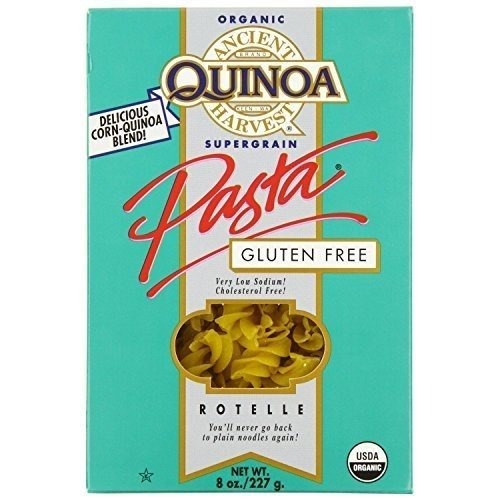
Item Name: Ancient Harvest Quinoa Rotelle, 8 Ounce
Value: 8.0
Unit: Fl Oz

Price: 5.11